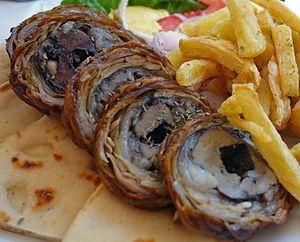
Kokoretsi, servi à Ioannina, Grèce.
Le kokoreç ou kokoretsi est un plat répandu dans les Balkans et en Turquie, composé essentiellement de boyaux et d'abats d'agneau mis en broche avec des épices et des herbes aromatiques.